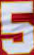
Number: 5